Musselburgh

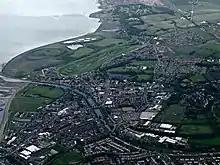
Musselburgh from the air (summer)

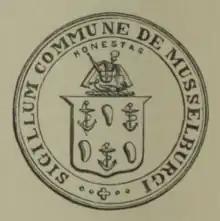
Seal of Musselburgh

Musselburgh is served by two railway stations. Musselburgh railway station is in the west of the town adjacent to Queen Margaret University and has regular ScotRail services from to . It is a relatively new station, having opened in 1988. The other station serving the town is Wallyford railway station to the east of the town in the village of Wallyford, which opened in 1994.